Johann Ernst Gerhard the elder

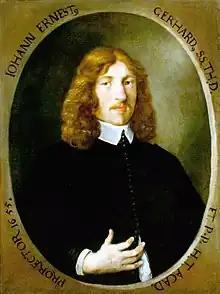

Johann Ernst Gerhard (15 December 1621 - 24 February 1668) was a German Lutheran theologian. There are suggestions, however, that his greater scholarly passion lay in Oriental studies.